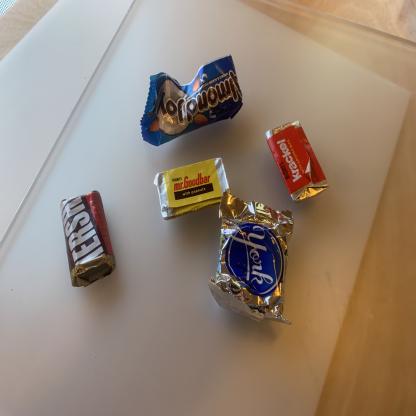
Label: plastics